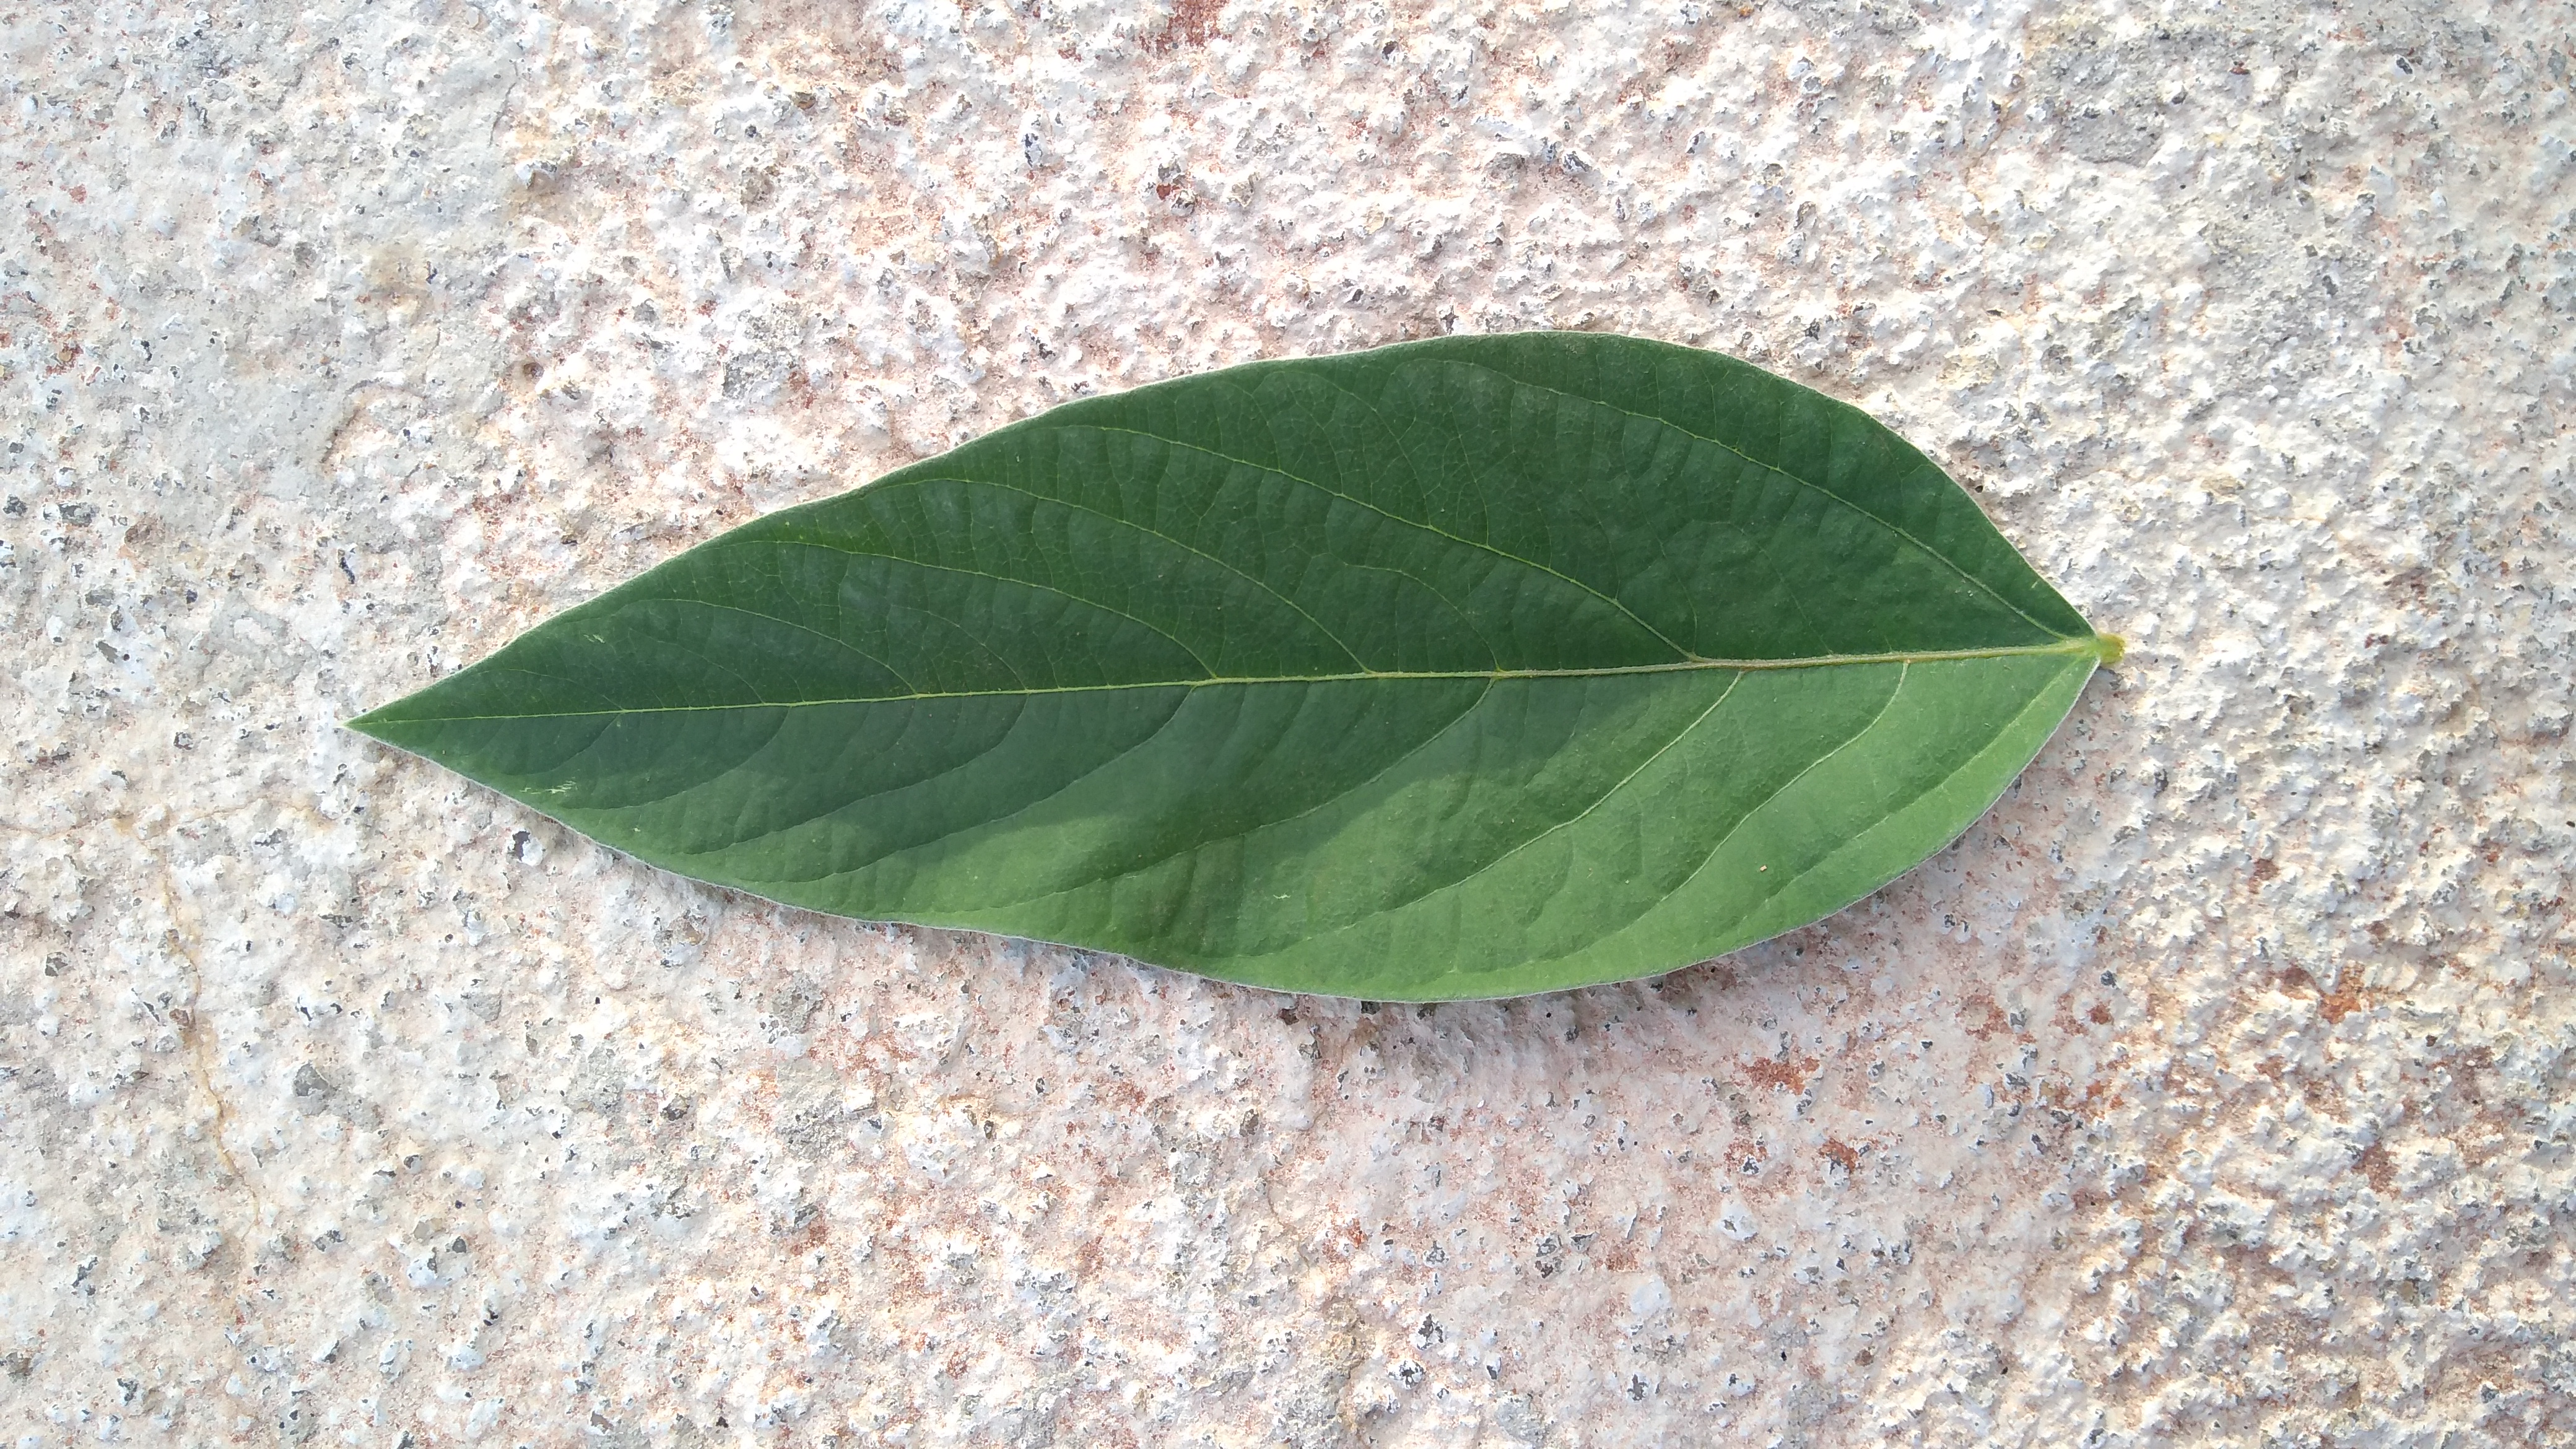
Plant: Pea